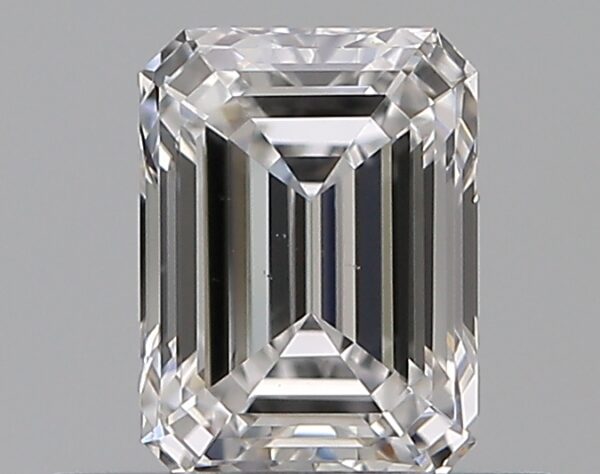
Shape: emerald
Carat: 0.52
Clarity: VS1
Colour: D
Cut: EX
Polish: EX
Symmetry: EX
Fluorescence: N
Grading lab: GIA
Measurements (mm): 5.2 x 3.85 x 2.65